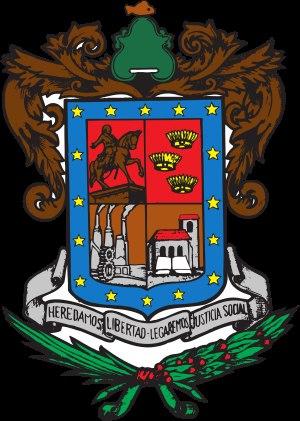
L'État de Michoacán de Ocampo comporte 113 municipalités. La capitale est Morelia.